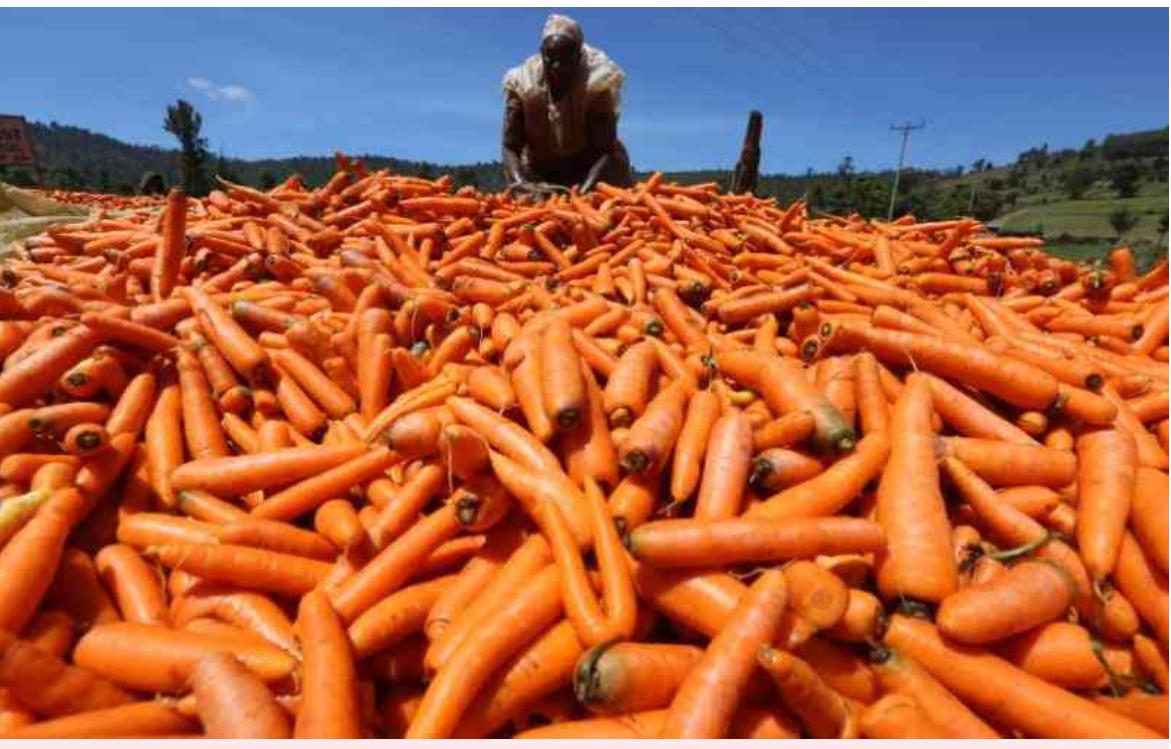
Mtu aliye inama katika eneo la wazi lililozungukwa na zao aina ya karoti, zilizovunwa na kukusanywa kwa pamoja kuashiria ni eneo litumikalo kwa ajili ya uzalishaji na utayarishaji wa zao hilo la biashara.